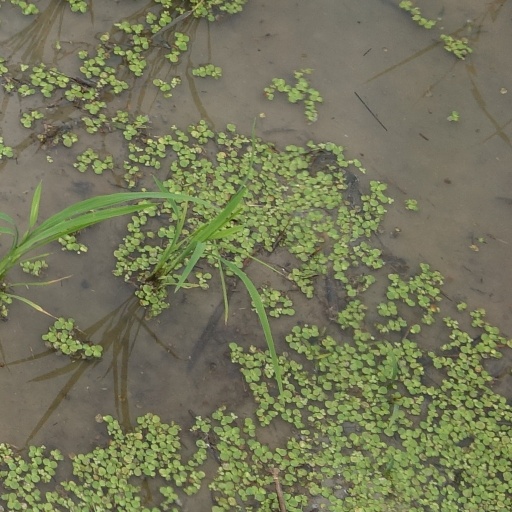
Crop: rice